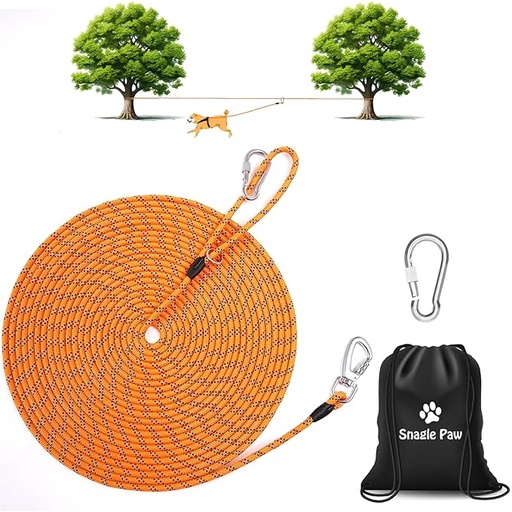
Snagle Paw Dog Runner for Yard 3 in 1 150FT Dog 1 Dog)
Brand: SnaglePaw
Category: Animals & Pet Supplies > Pet Supplies > Pet Containment Systems